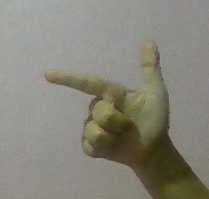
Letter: yaa